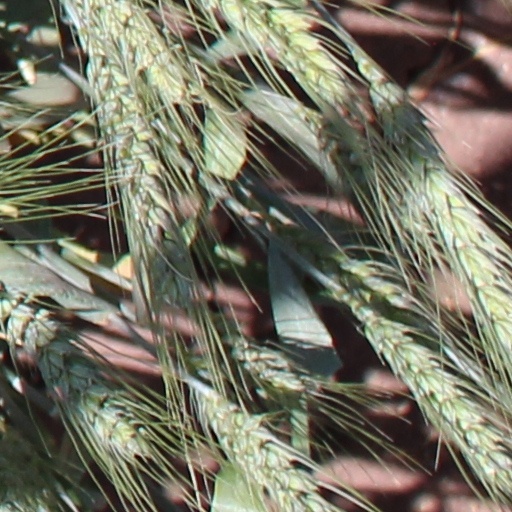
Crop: wheat